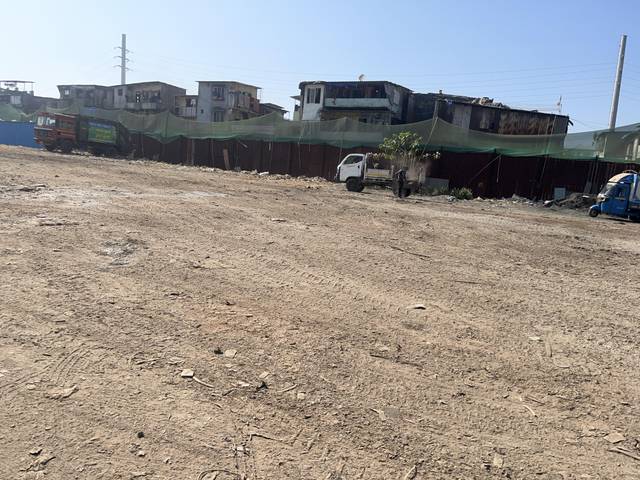
Region: India
Coordinates: 19.199, 72.83